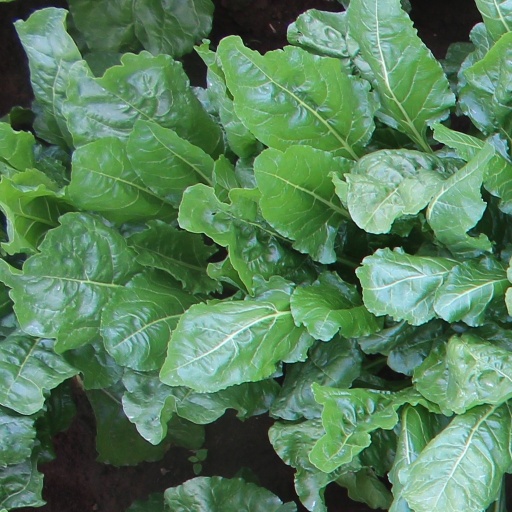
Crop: sugar beet